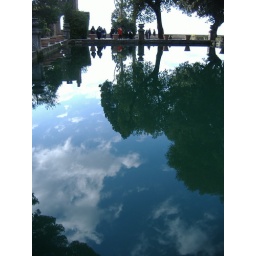
Boring sky in water